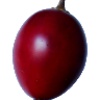
Label: Tamarillo 1